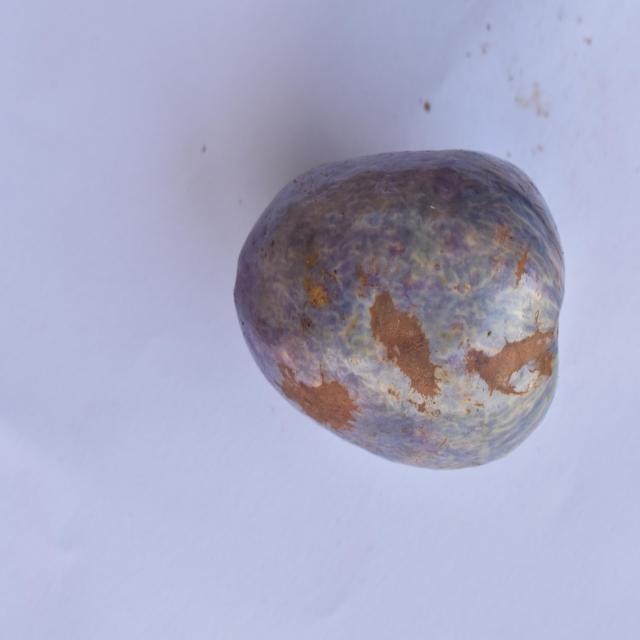
Plum grade: spotted